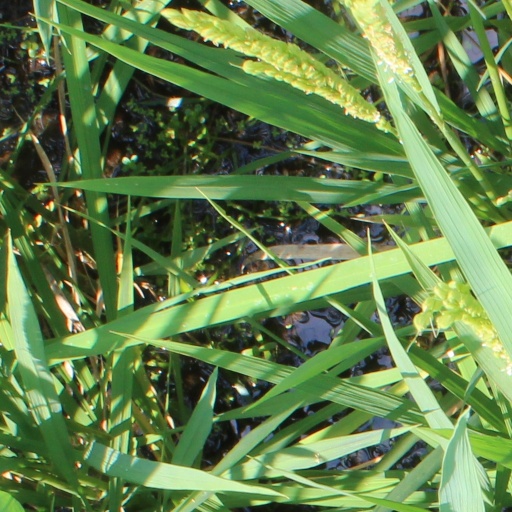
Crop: rice